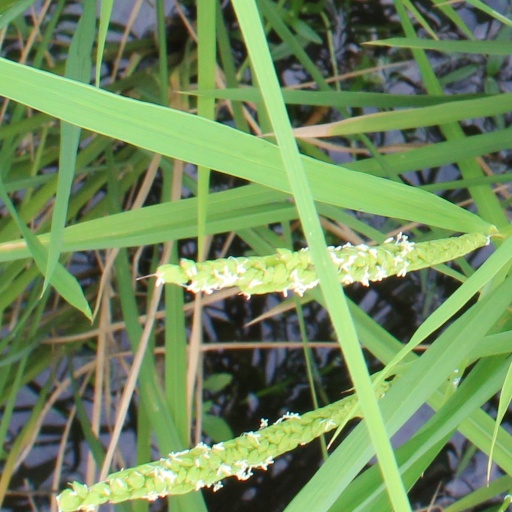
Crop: rice